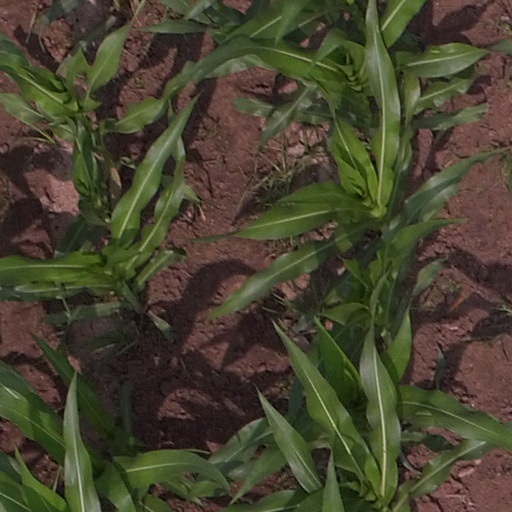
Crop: maize; corn